Blaschke product

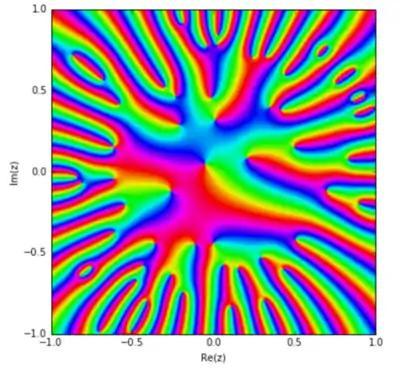
Blaschke product, formula_2, associated to 50 randomly chosen points in the unit disk. B(z) is represented as a Matplotlib plot, using a version of the Domain coloring method.

Blaschke products were introduced by . They are related to Hardy spaces.